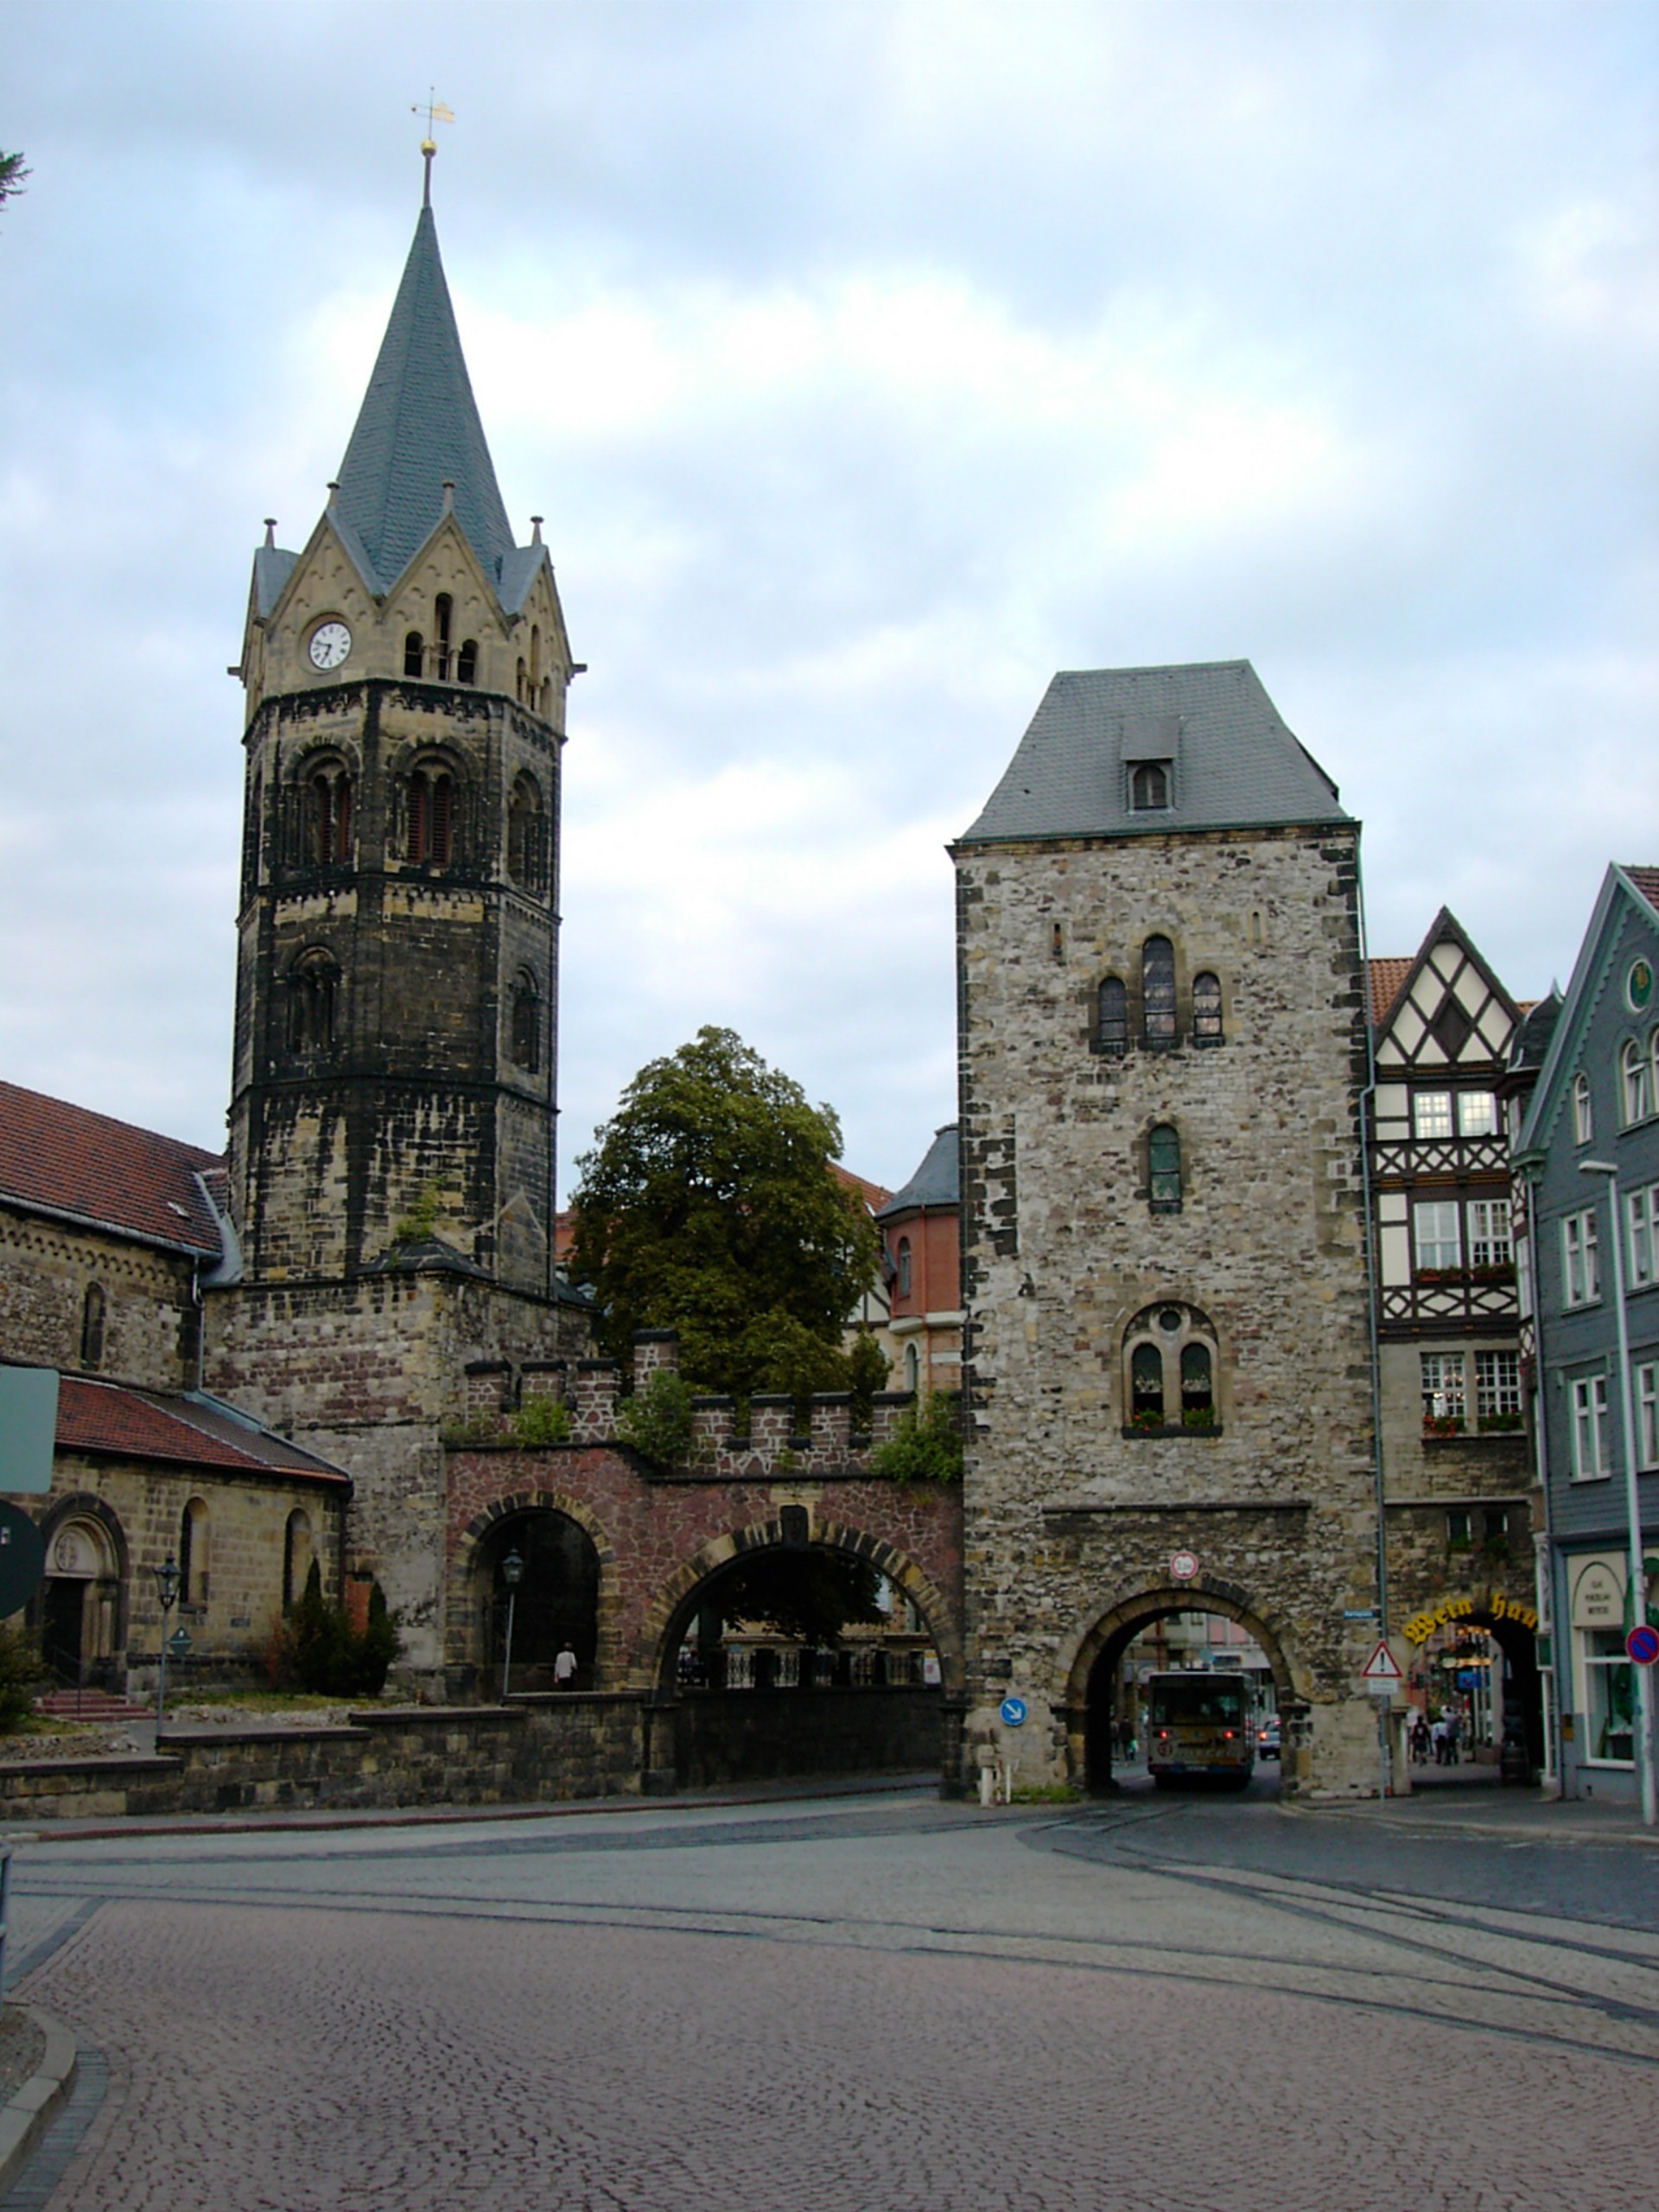
architecture, town, building, chateau, city, cityscape, downtown, tower, landmark, church, cathedral, goal, place of worship, neighbourhood, city gate, eisenach, thuringia germany, tours, gate tower, nikolai church, nikolai gate